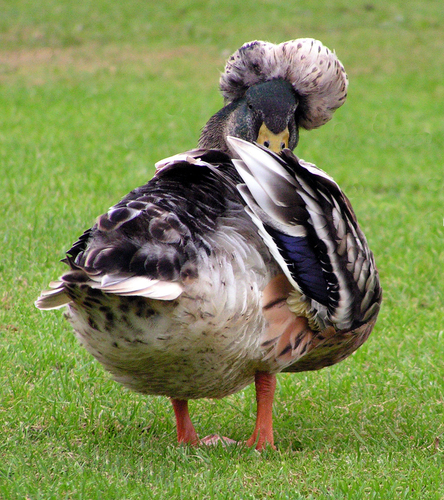
the bright orange legs, the beak is yellow and the head has rounded white feathers with brown spots.
a large bird with a fluffy white and brown speckled head, speckled rump and primaries, with black and white feathers covering the rest of its body along with blue wingbars.
this bird has a brown head with tufts of white feathers, large orange feet, and a yellow bill.
this large bird has a yellow bill and webbed feet.
this is a black and white bird with a yellow bill and orange feet.
this bird has wings that are black and white with a green head
this bird has webbed feet, a fluffy crown, and is mostly mottled black and white with some blue in the wings.
a large bird with a pom pom on head and pink coloring under wings.
this particular bird has a belly that is white with brown spots
this bird has wings that are grey and black and has orange feet
Species: Mallard